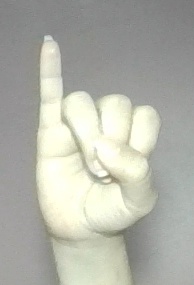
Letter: meem